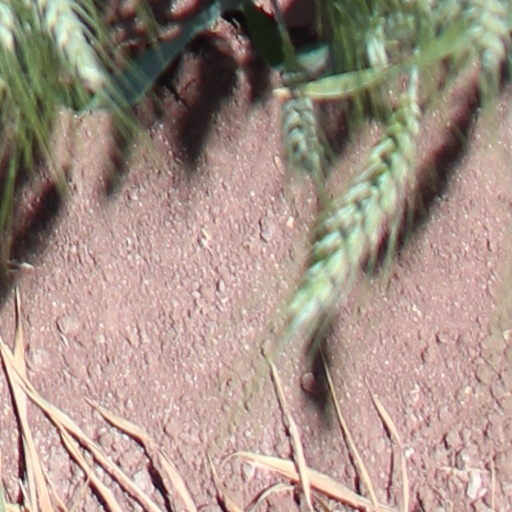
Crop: wheat